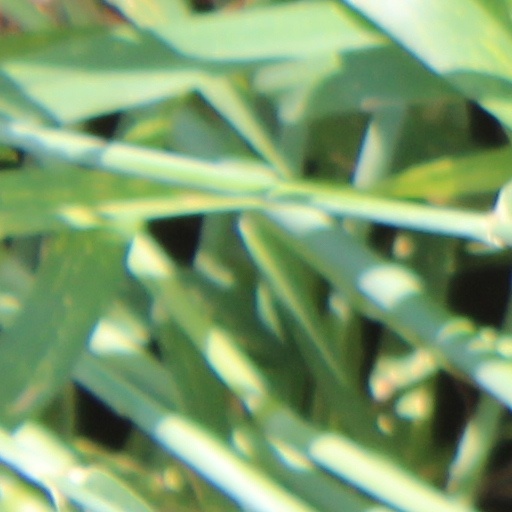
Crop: wheat